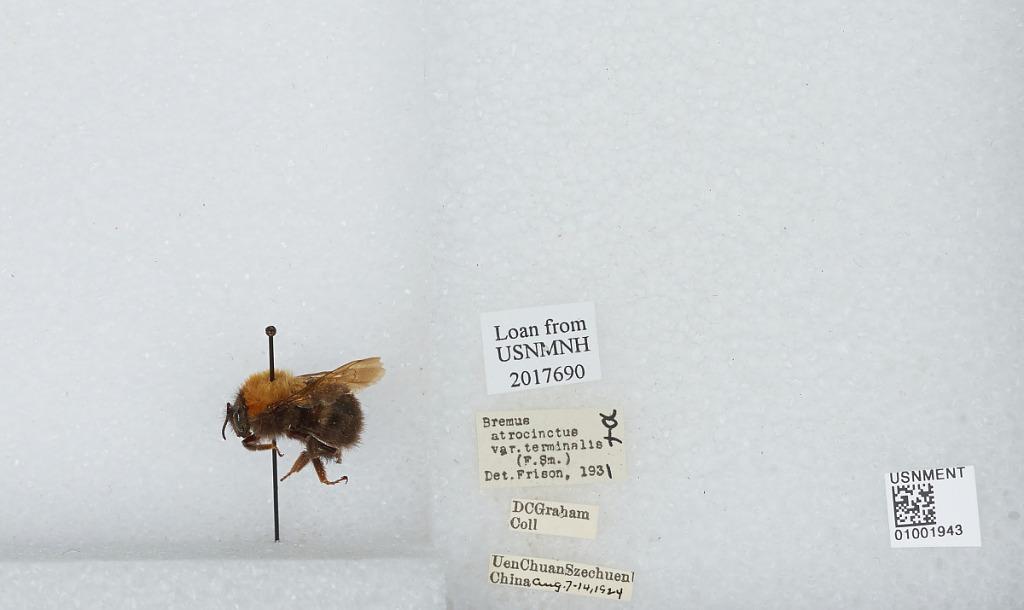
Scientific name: Bombus (Festivobombus) festivus Smith
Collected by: D. Graham
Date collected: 1924-8-7
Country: China
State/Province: Sichuan
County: Ngawa Tibetan and Qiang
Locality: Uen Chuan
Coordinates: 31.4839, 103.588
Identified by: Frison